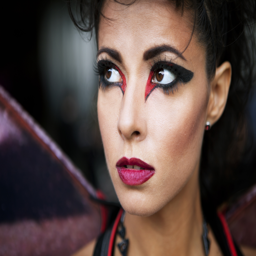
promotional stills for the award winning fantasy short film dreams production